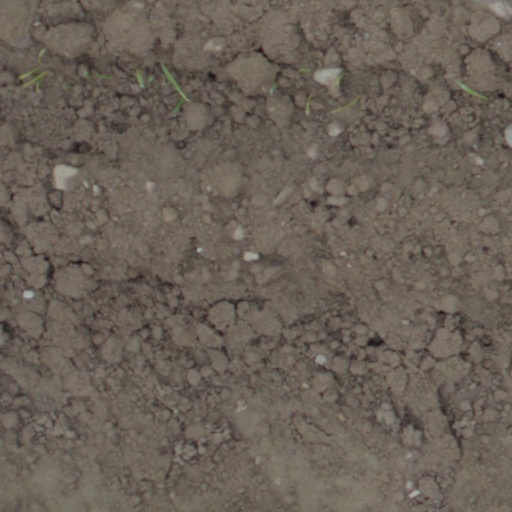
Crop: wheat